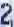
Number: 2